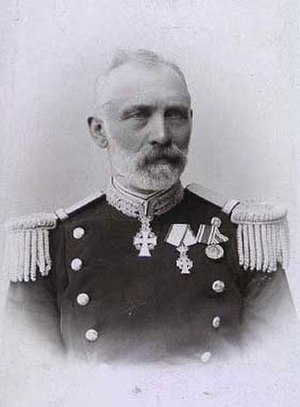
R.B. Leth
R.B. Leth
Rasmus Balslev Leth var en dansk overførster, hofjægermester og kammerherre.